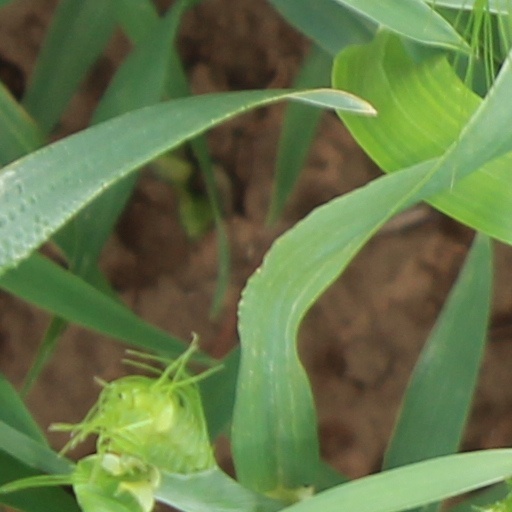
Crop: wheat